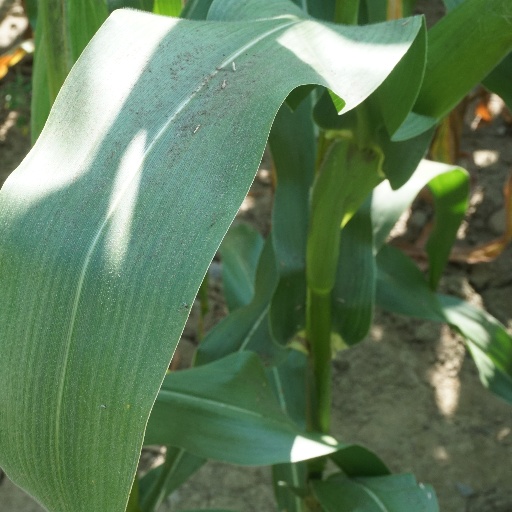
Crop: maize; corn